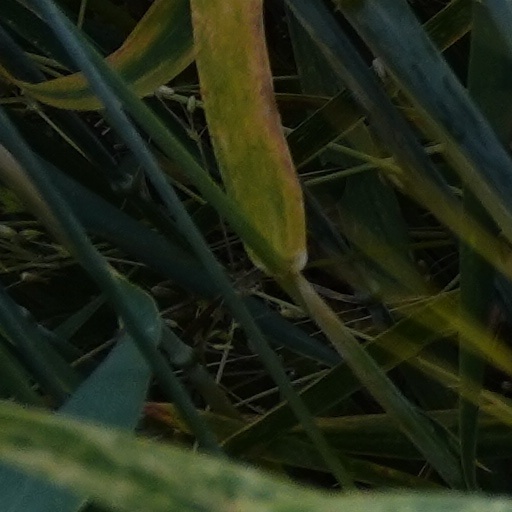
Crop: wheat